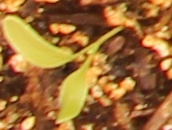
Label: Sugar beet